John Roberts (sportscaster)

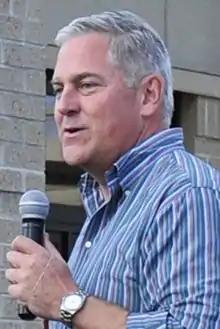
Roberts in 2013

John Roberts (born October 2, 1965) is an American former on-air broadcaster for NASCAR coverage on Speed Channel, which later became Fox Sports 1. He appeared on "NASCAR Race Hub" and "NASCAR Live!" and until 2014, he appeared on "NASCAR RaceDay" and "NASCAR Victory Lane", while also having served as a substitute studio host for "NASCAR on Fox" in 2012. He co-hosted Tradin’ Paint on Sirius XM NASCAR Radio up until that show's cancellation.